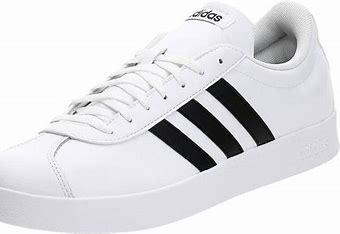
Brand: Adidas
Model: VL Court 2